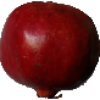
Label: Pomegranate 1